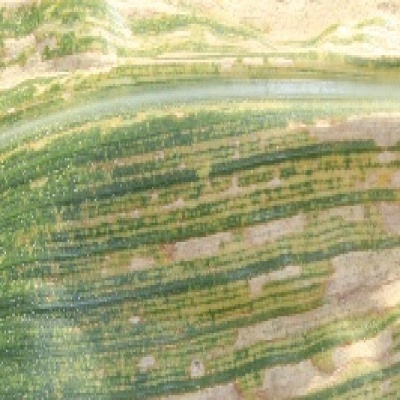
Label: Corn_(Maize)___Maize_Streak_Virus